2010 Honda Indy Edmonton

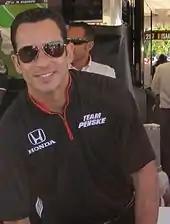
Hélio Castroneves was demoted to tenth after he was judged to have blocked Will Power.

Castroneves was enraged by the penalty and jumped out of his car, yelled angrily at the flagman (seeking an explanation), and grabbed Head of Security Charles Burns as he sought an explanation. He argued he had not changed his line: "I actually gave him room outside. When you go side by side like that with your teammate and the guy [Barnhart] has just swept ... literally, literally just takes it away from you ... it's just absurd." The IRL fined Castroneves $60,000 for "unsportsmanlike conduct" and placed him on probation for the remainder of the season. IndyCar CEO Randy Bernard later revealed that the series considered suspending Castroneves but decided against it due to his popularity among the series' fanbase and his overall reputation for professionalism and friendliness. Castroneves later apologized for his actions but continued to object to the penalty. Castroneves' block was compared to his manoeuvre against Wilson in the 2008 Detroit Indy Grand Prix. Gordon Kirby of "Motor Sport Magazine" opined that Castroneves' move was fair and sportsmanlike and noted that several fans perceived it as "good, hard racing".